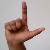
The image shows a hand gesture representing the letter 'L' in Indian Sign Language.